University of North Carolina at Chapel Hill student housing

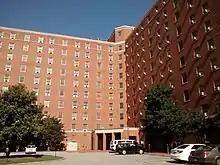
Hinton James Residence Hall

Hinton James Residence Hall, the only building in the Hinton James Community is another of the ten-story high-rise residence halls and was built in 1967. It is suite style with balcony access and has a population of about 950 residents with 27 resident advisors. The building is coed and contains study rooms, kitchens, ice machines, laundry rooms, a TV room, lounges, a recreation room, a basketball court, and vending machines. The residents are primarily first-years, as the hall is located the furthest from North Campus.